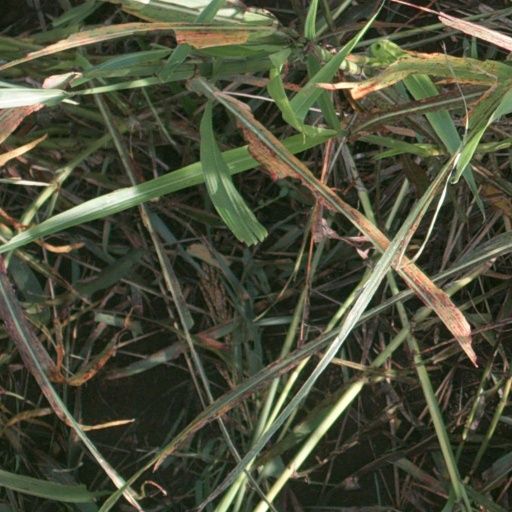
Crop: sorghum